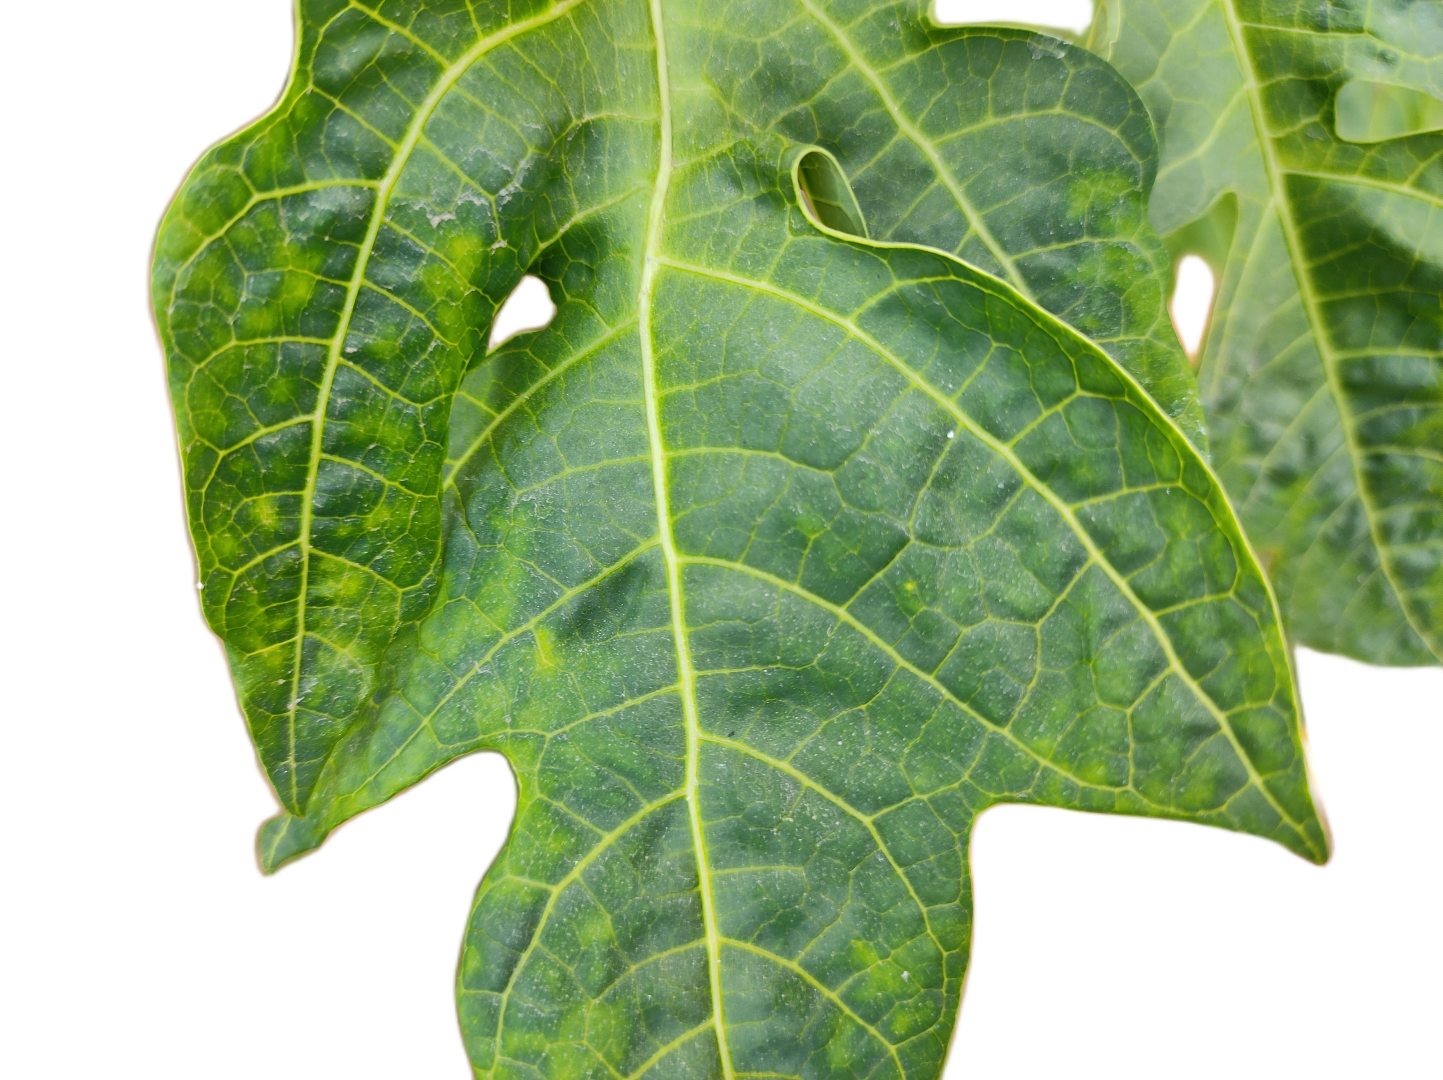
Crop: Papaya
Label: Curled_Yellow_Spot